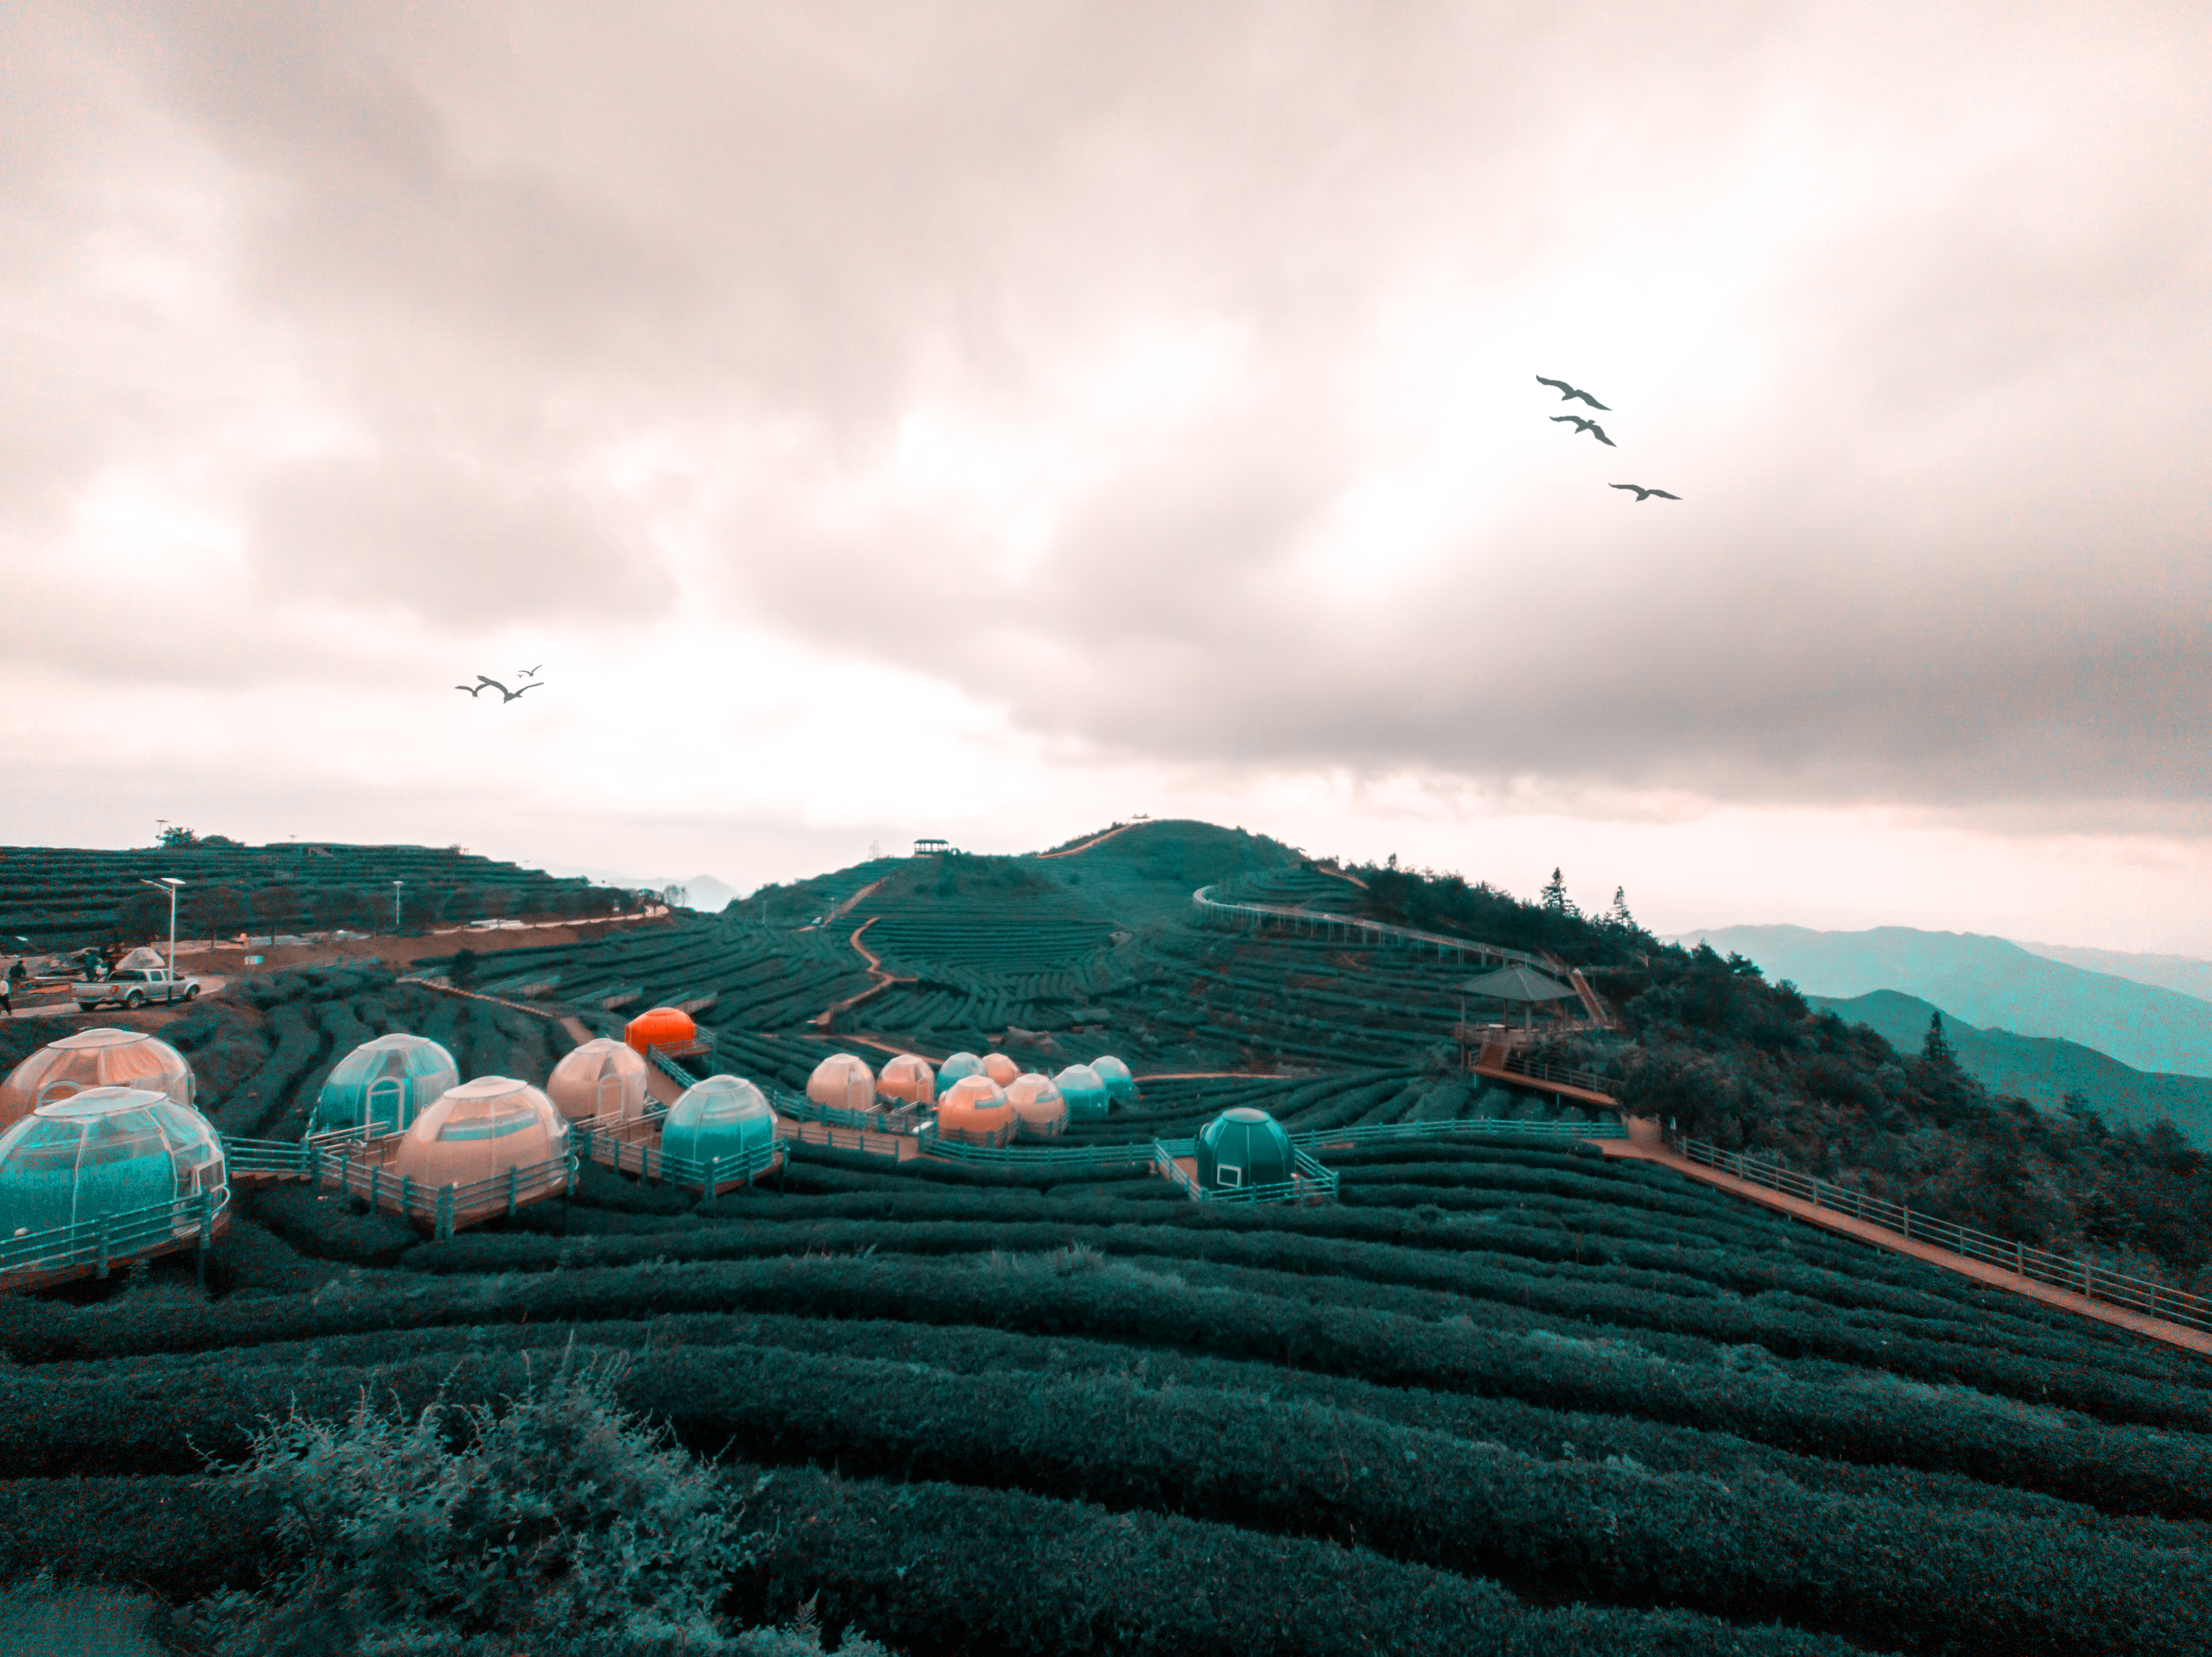
tea, garden, cloud, sky, atmosphere, bird, plant, light, nature, mountain, natural landscape, tree, grass, landscape, horizon, morning, grassland, slope, hill, agriculture, mountain range, cumulus, road, plateau, field, hill station, wilderness, meteorological phenomenon, fell, winter, wind, rock, evening, ocean, soil, city, seabird, plantation, terrace, wave, tourism, pasture, farm, coast, roof, wing, valley, sea